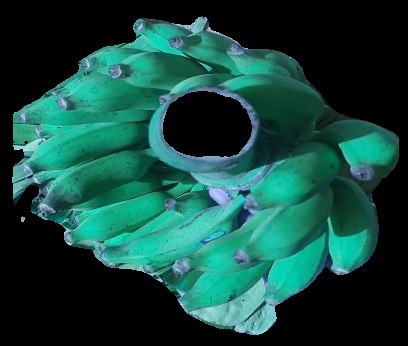
Variety: elakki-bale
Grade: grade3